Panassac

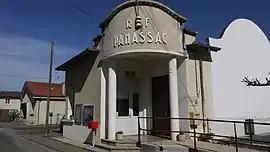
The town hall in Panassac

Panassac is a commune in the Gers department in southwestern France.